Political views of Adolf Hitler

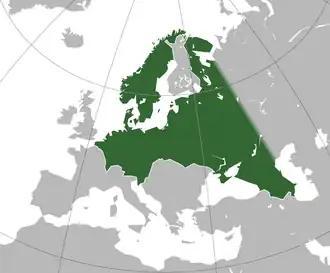
Boundaries of the Greater Germanic Reich

Hitler enlisted the help of World War I General Ludendorff to try to seize power in Munich (the capital of Bavaria) in an attempt later known as the Beer Hall Putsch of 8–9 November 1923. This would be a step in the seizure of power nationwide, overthrowing the Weimar Republic in Berlin. On 8 November, Hitler's forces initially succeeded in occupying the local Reichswehr and police headquarters; however, neither the army nor the state police joined forces with him. The next day, Hitler and his followers marched from the beer hall to the Bavarian War Ministry to overthrow the Bavarian government on their "March on Berlin". Hitler wanted to emulate Benito Mussolini's March on Rome (1922) by staging his own coup in Bavaria to be followed by a challenge to the government in Berlin. However, the Bavarian authorities ordered the police to stand their ground. The putschists were dispersed after a short firefight in the streets near the Feldherrnhalle. In all, sixteen Nazi members and three police officers were killed in the failed coup.